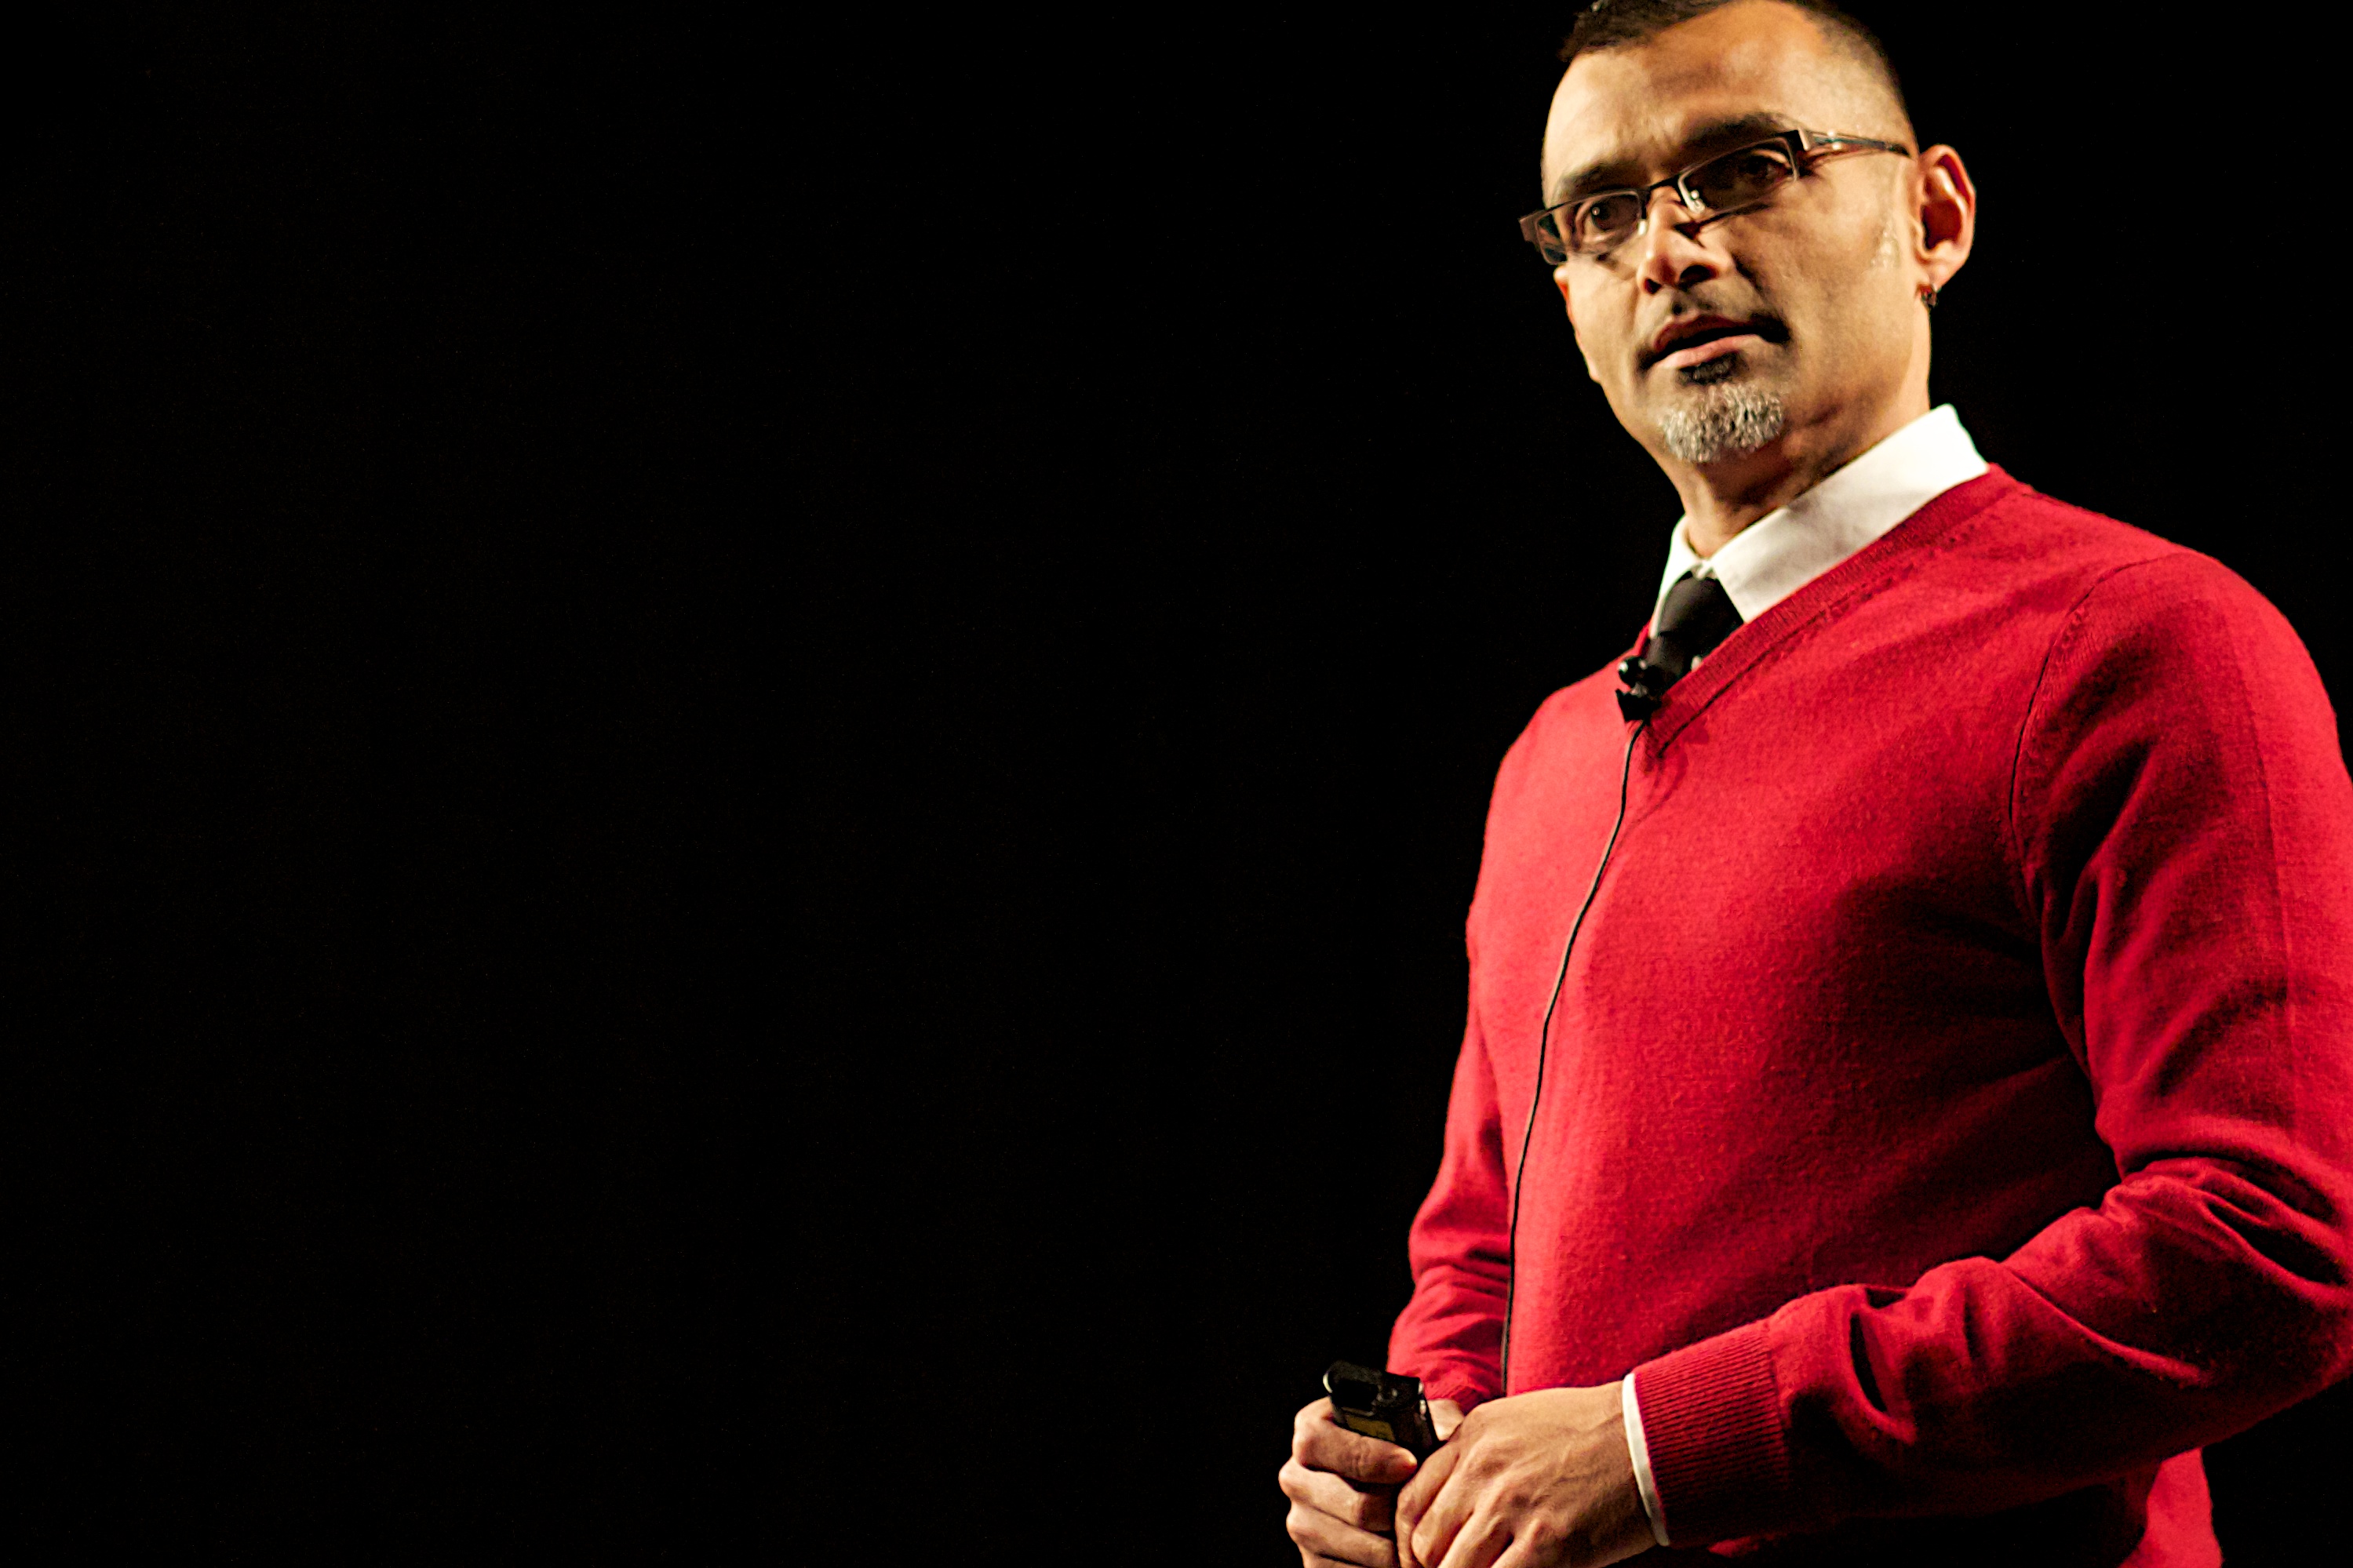
speech, tedx, tedxphoenix, tedxphx, tedxtedxphx